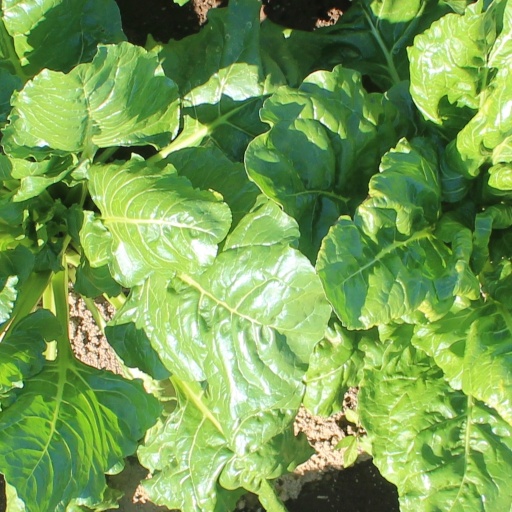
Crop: sugar beet